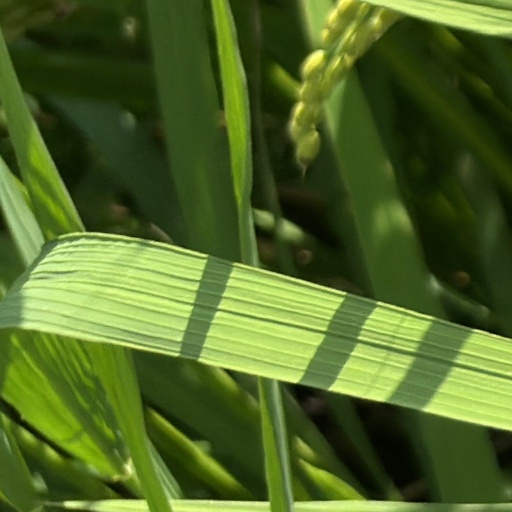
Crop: rice